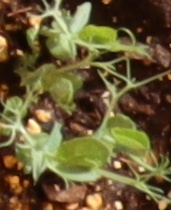
Label: Field Pea